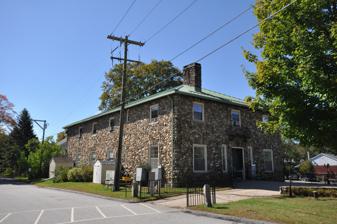
Building: Knowlton Memorial Hall
Country: United States of America
Year built: 1924
United States historic place Knowlton Memorial Hall U.S. National Register of Historic Places Show map of Connecticut Show map of the United States Location 5 Town Hall Rd., Ashford, Connecticut Coordinates 41°51′49″N 72°9′42″W / 41.86361°N 72.16167°W / 41.86361; -72.16167 Area 1 acre (0.40 ha) Built 1924 ( 1924 ) Architect Loud, Herbert Architectural style Rustic NRHP reference No. 94000252 Added to NRHP March 17, 1994 Knowlton Memorial Hall , also known as Ashford Town Hall , is located at 5 Town Hall Road in Ashford, Connecticut .  It was built in 1924 to house town offices and the public library.  Construction was made possible by a gift from Charles Knowlton, whose family had lived in the area since the 18th century.  When built, it featured a number of modern innovations, including electrical service (generated on site), and steam heat.  In addition to town offices and the library, the building also has an auditorium which is used for town meetings. The building was listed on the National Register of Historic Places in 1994. Description and history Knowlton Memorial Hall stands prominently in the center of Ashford's main village, at the southeast corner of Pompey Hill Road ( United States Route 44 ) and Town Hall Road.  It is a two-story structure, built of randomly laid fieldstone with wide mortared joints, with a hip roof.  The roof eaves show exposed rafter ends, and there is a stone chimney at one end of the building.  Windows are placed in openings that have slightly segmented-arch headers with brick-like soldier stones forming the arch, and bluestone lintels.  The main entrance is flanked by sidelight windows, each placed in a separate opening. The town of Ashford has a long history, having been incorporated in 1714, but its town center was lost to Eastford when that town was incorporated in 1847.  The town, largely agricultural for much of its history, remained without a well-defined town center until this building was erected in 1924.  It was a gift of Charles Knowlton, an Ashford native who made a large fortune in business associated with a textile mill in Putnam .  Although he lived in New York City , he frequently summered in Ashford, and gave this building as a gift to the town in honor of his father, John Knowlton, and his ancestor, the American Revolutionary War hero Thomas Knowlton .  It was designed by Herbert Loud, an architect based in New York. See also National Register of Historic Places listings in Windham County, Connecticut References